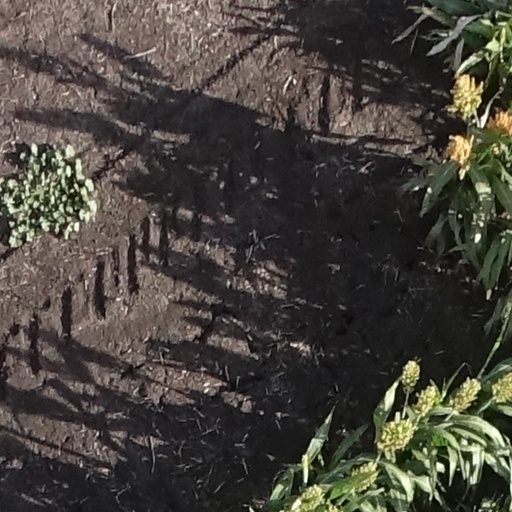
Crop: sorghum